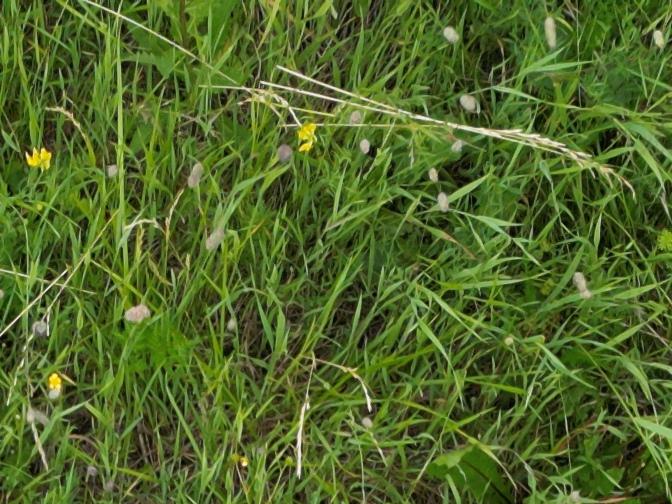
Flowers visible: yarrow flowers,  daisy flowers, yarrow flowers